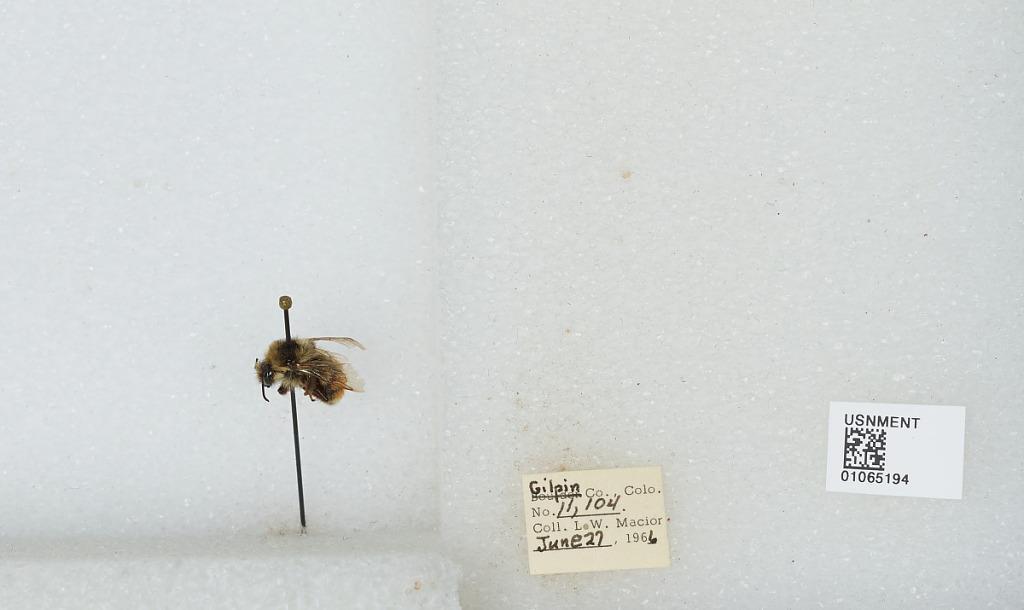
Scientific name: Bombus (Pyrobombus) bifarius Cresson
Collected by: L. Macior
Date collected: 1966-6-27
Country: United States
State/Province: Colorado
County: Gilpin
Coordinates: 39.86, -105.52